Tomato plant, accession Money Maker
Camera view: horizontal (90 deg, fisheye); turntable rotation: 60 degrees
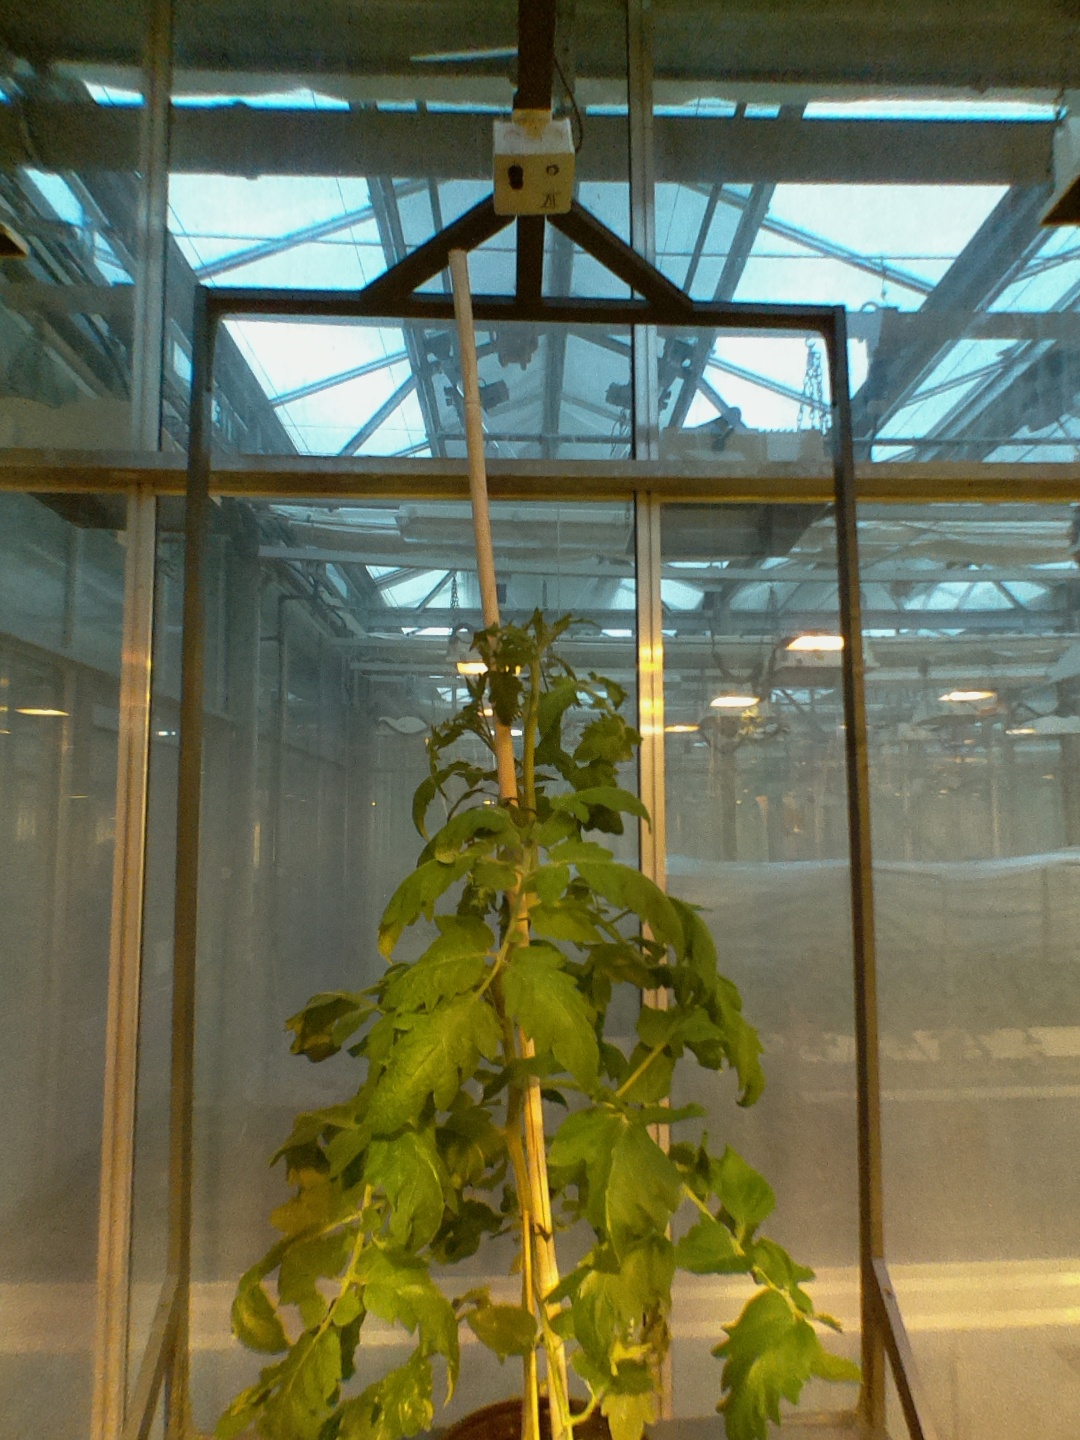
BBCH growth stage 69: End of flowering, 90%-100% of flowers open, more petals falling